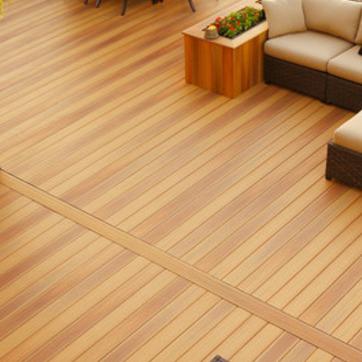
Material: wood